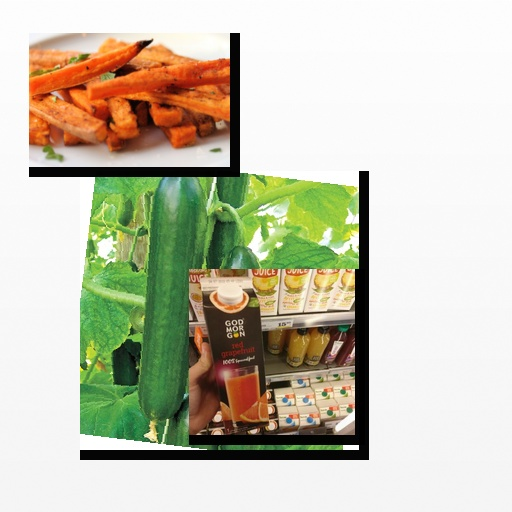
Food items: cucumber, sweet_potato, red_grapefruit_juice